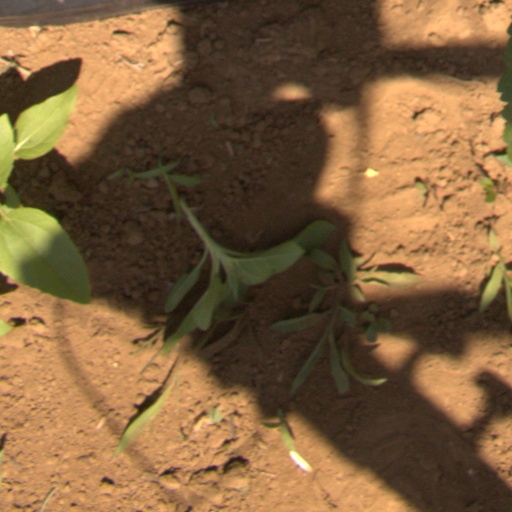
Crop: Jerusalem artichoke